Clifton (Kilmarnock, Virginia)

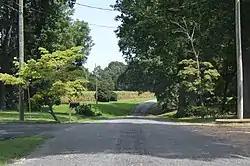
Property entrance

Clifton is a historic home located at Kilmarnock, Northumberland County, Virginia. It was built about 1785, and is a two-story, Georgian style frame dwelling with brick nogging. It is topped by a gable roof and the exterior is finished in plain, circular-sawn weatherboards. It is a rare example of a four-square plan with central chimney, combined with a front passage and paired stairs.